Veche

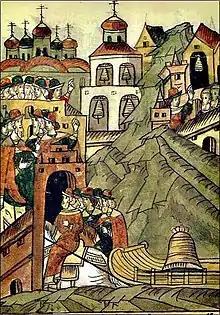
Removal of the "veche" bell from Novgorod to Moscow in 1478, miniature from the Illustrated Chronicle of Ivan the Terrible (16th century)

The Novgorod "veche" was the highest legislative and judicial authority in the city until 1478, after Novgorod was formally annexed by Ivan III. Each of the "kontsy" (boroughs or "ends") of Novgorod also had their own "veche" to elect borough officials. The "veche" for the city selected the prince, "posadnik" and archbishop.